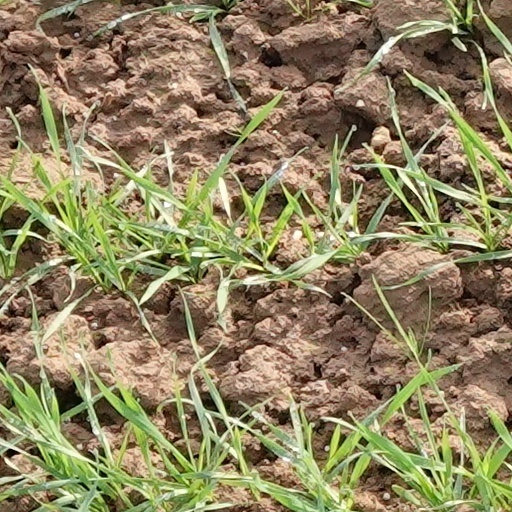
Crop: wheat